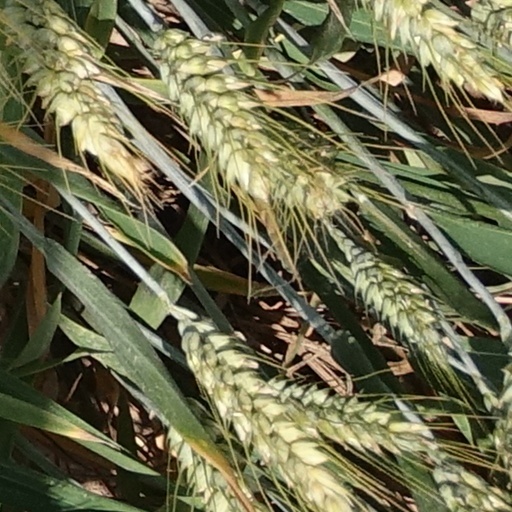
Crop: wheat